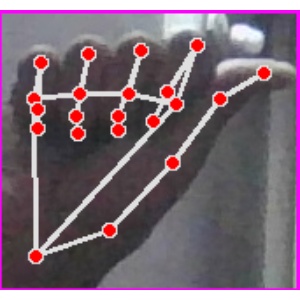
अक्षर: छ